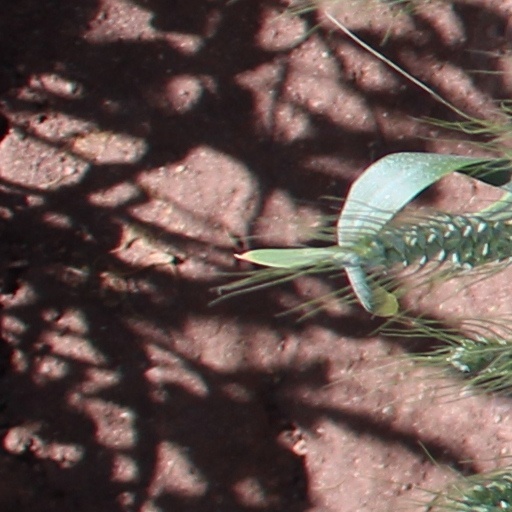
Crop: wheat